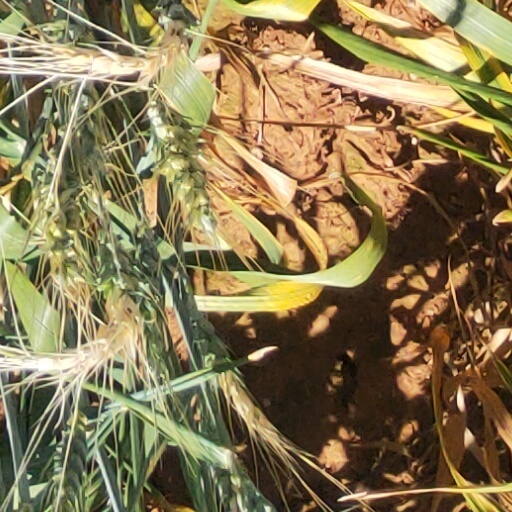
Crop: wheat